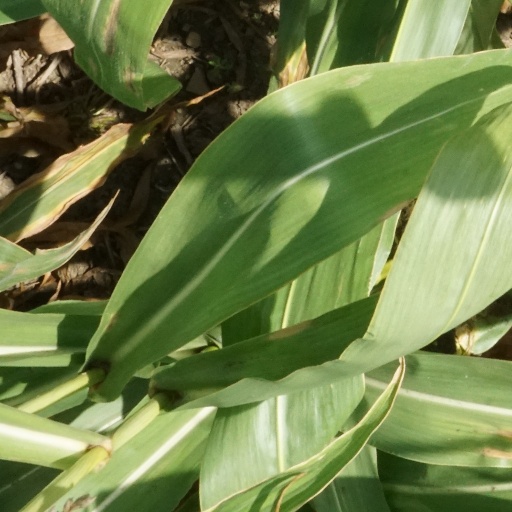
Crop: maize; corn